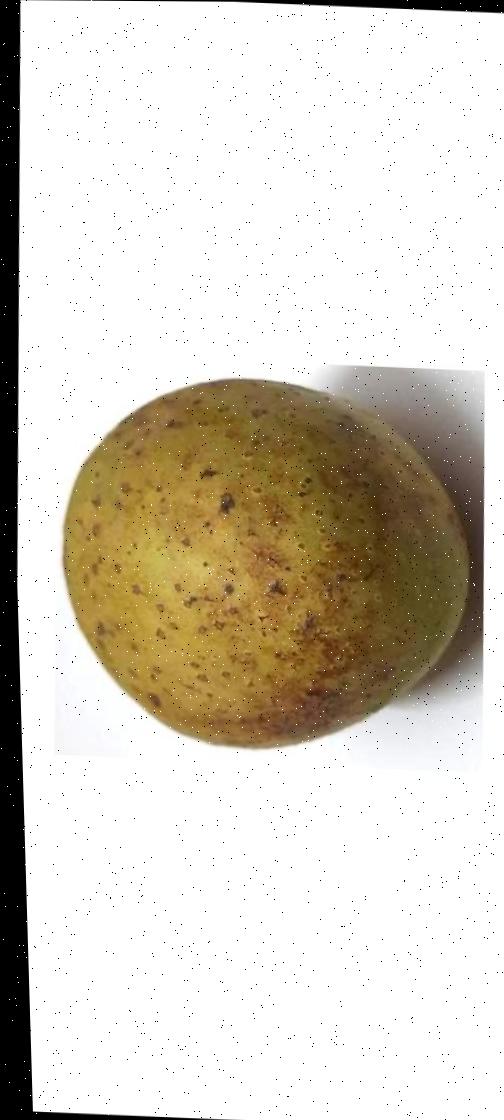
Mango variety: Gourmoti